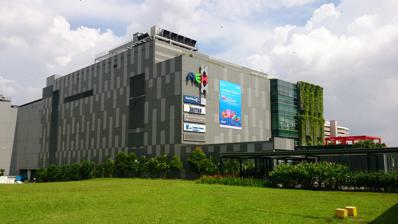
Building: Nex, Singapore
Country: Malaysia
Year built: 2010
Regional shopping mall in Serangoon, Singapore This article is about a shopping mall in Singapore. For other uses, see NEX . nex Main facade Location Serangoon New Town, Singapore Coordinates 1°22′10.7″N 103°50′54.6″E / 1.369639°N 103.848500°E / 1.369639; 103.848500 Address 23 Serangoon Central , Singapore 556083 Opening date 25 November 2010 ; 14 years ago ( 2010-11-25 ) (soft opening) 21 April 2011 ; 13 years ago ( 2011-04-21 ) (official opening) No. of stores and services 340 No. of anchor tenants 14 Fairprice Xtra Isetan Shaw Theatres Serangoon Public Library Cold Storage Courts H&M Uniqlo &JOY Dining Hall Beauty In A Pot Food Junction Food Republic Anytime Fitness Kiddy Palace Total retail floor area 600,000 square feet (56,000 m 2 ) No. of floors 7 (B2, B1, 1-4, 4R) Public transit access NE12 CC13 Serangoon , Serangoon Bus Interchange Website www .nex .com .sg nex (stylised in all lowercase ) is a regional shopping mall in Serangoon , within the North-East Region of Singapore . The largest mall in North-East Singapore and one of the largest suburban malls in the country, it is integrated with the air-conditioned Serangoon Bus Interchange and the Serangoon MRT station . Taken from another angle showing green wall. Ground floor of Nex Showing the car park building at the left. Cinemas are right above the carpark. The raised portion on the right houses the Serangoon Public Library. History Built on an empty plot of land right above the Circle line portion of Serangoon MRT station , NEX was developed by its owner, Gold Ridge Pte Ltd and was completed in November 2010. As a regional mall, it had two food courts, Food Junction and Food Republic , a NTUC FairPrice Xtra hypermarket, a Cold Storage supermarket, a Shaw Theatres cinema, an Isetan department store and more than 380 shops back then. The mall pioneered several firsts in Singapore, such as a rooftop dog park integrated with a dry and wet playground and Serangoon Public Library, the first public library to be built on a rooftop. The mall's second basement (lowest floor of the mall) houses the Serangoon Bus Interchange. In 2014, the mall underwent minor renovations, such as renovating a part of Level 1 to incorporate fashion giants Uniqlo and H&M , and relocating Kiddy Palace to level 4. The mall's tenant mix was also slightly refreshed as well, such as Anytime Fitness opening on the roof level of the mall, and various beauty tenants occupying a part of Ground Floor (Basement 1) and Level 1, such as Innisfree , Sephora and jewelry shops such as Swarovski . Awards 2018 - BCA Green Mark References